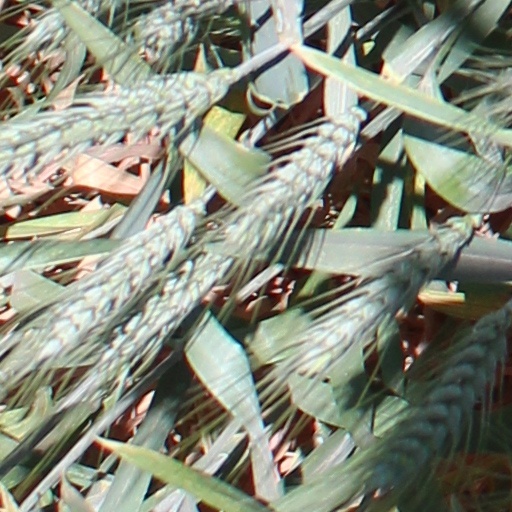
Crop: wheat